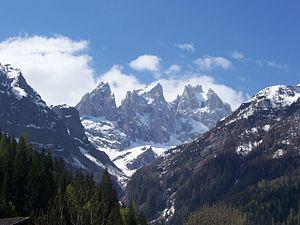
Les Pale di San Martino forment le plus vaste groupe montagneux des Dolomites, avec une superficie d'environ 240 km². Situé à cheval entre le Trentin et la Vénétie, elles s'élèvent entre les vallées de Primiero, du Biois et du Cordevole, dans le secteur central des Dolomites.